Thomas Mensah (lawyer)

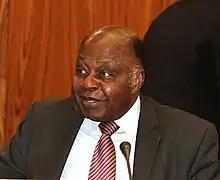

Thomas A. Mensah (12 May 1932 – 7 April 2020) was a Ghanaian judge, law professor and diplomat who served as judge and president of the International Tribunal for the Law of the Sea (ITLOS) from 1996 to 1999 and continued as a judge from 1999 to 2005. He was the first president of the tribunal. Before his appointment to the tribunal, Mensah was Ghana's High Commissioner to South Africa and a former Assistant Secretary-General at the International Maritime Organization (IMO).